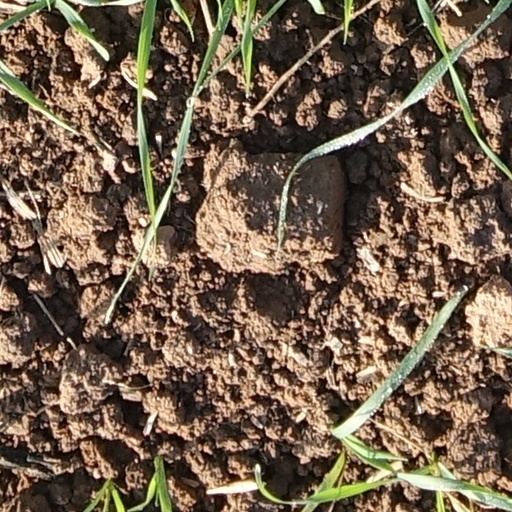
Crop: wheat